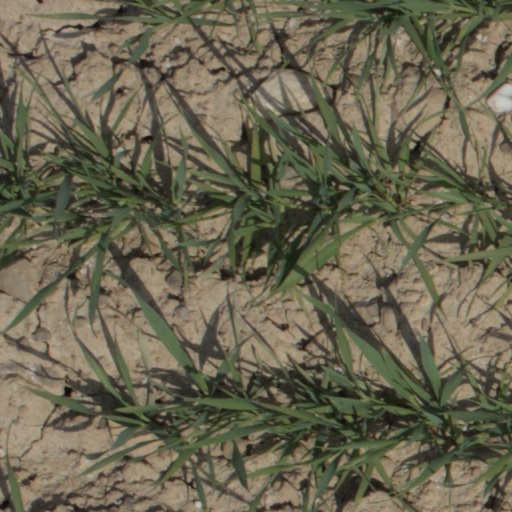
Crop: wheat